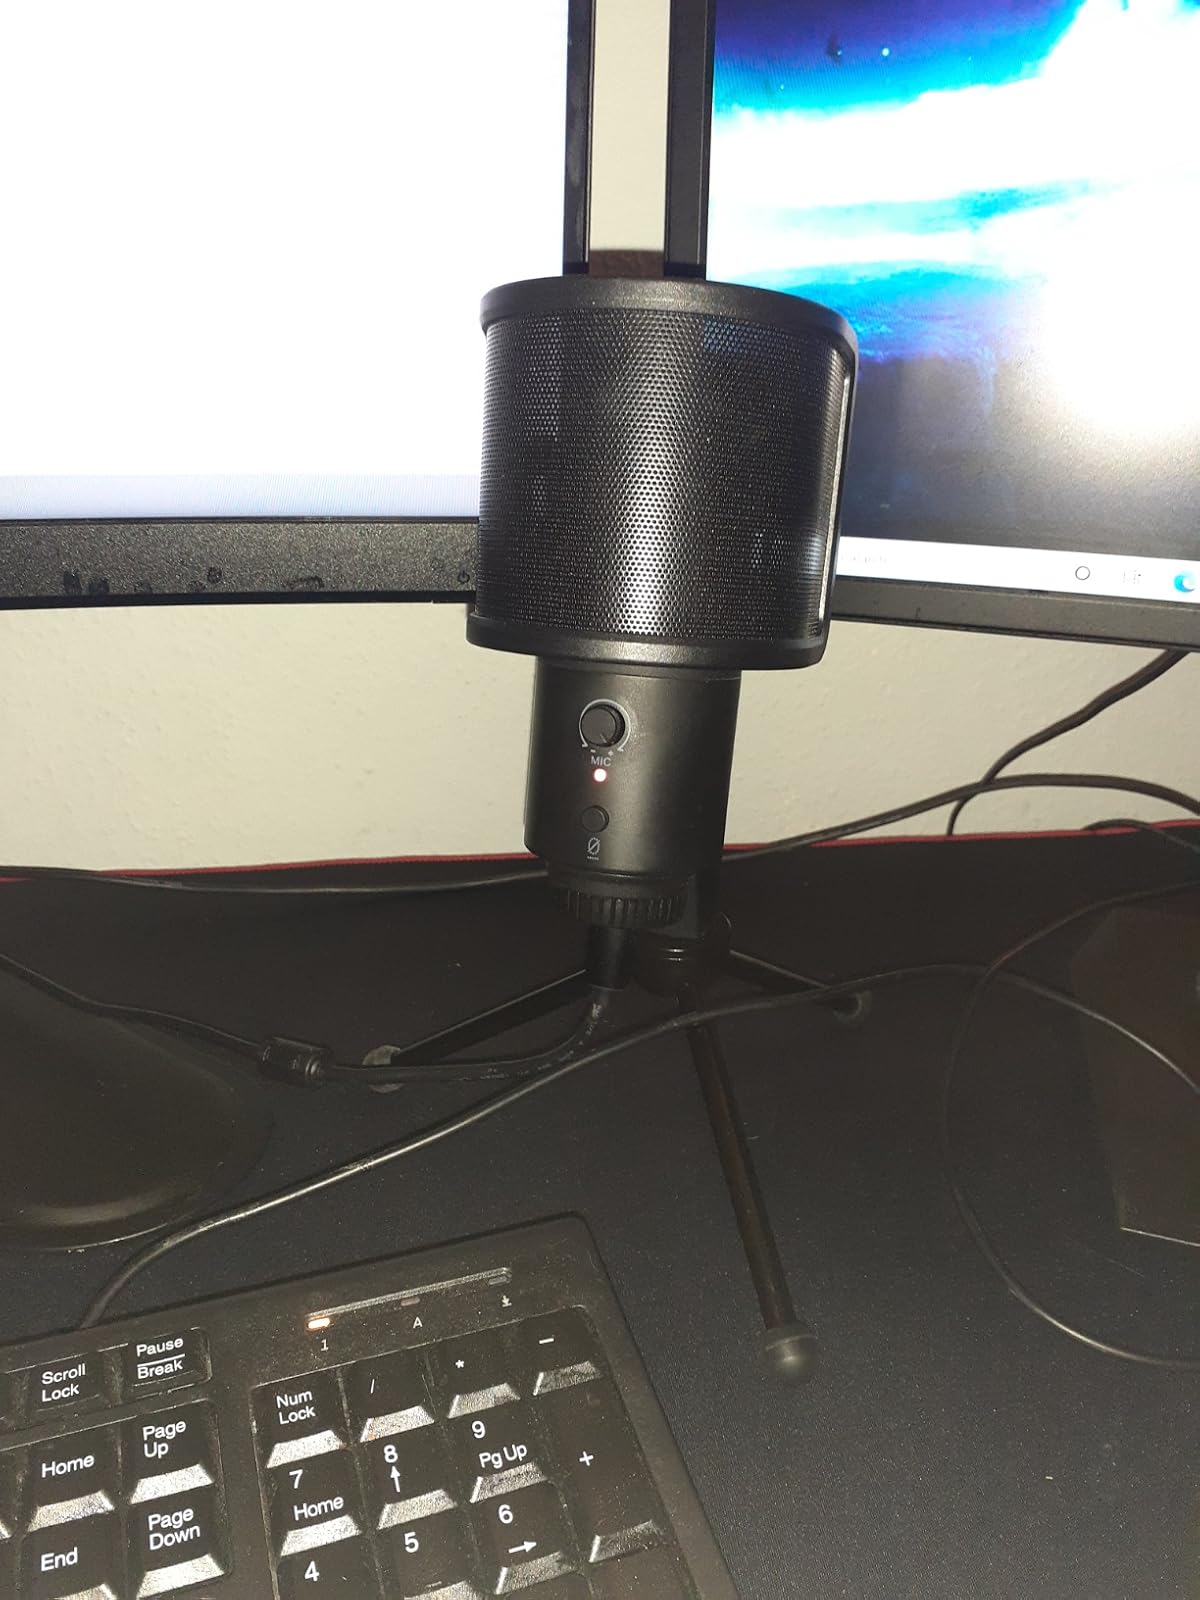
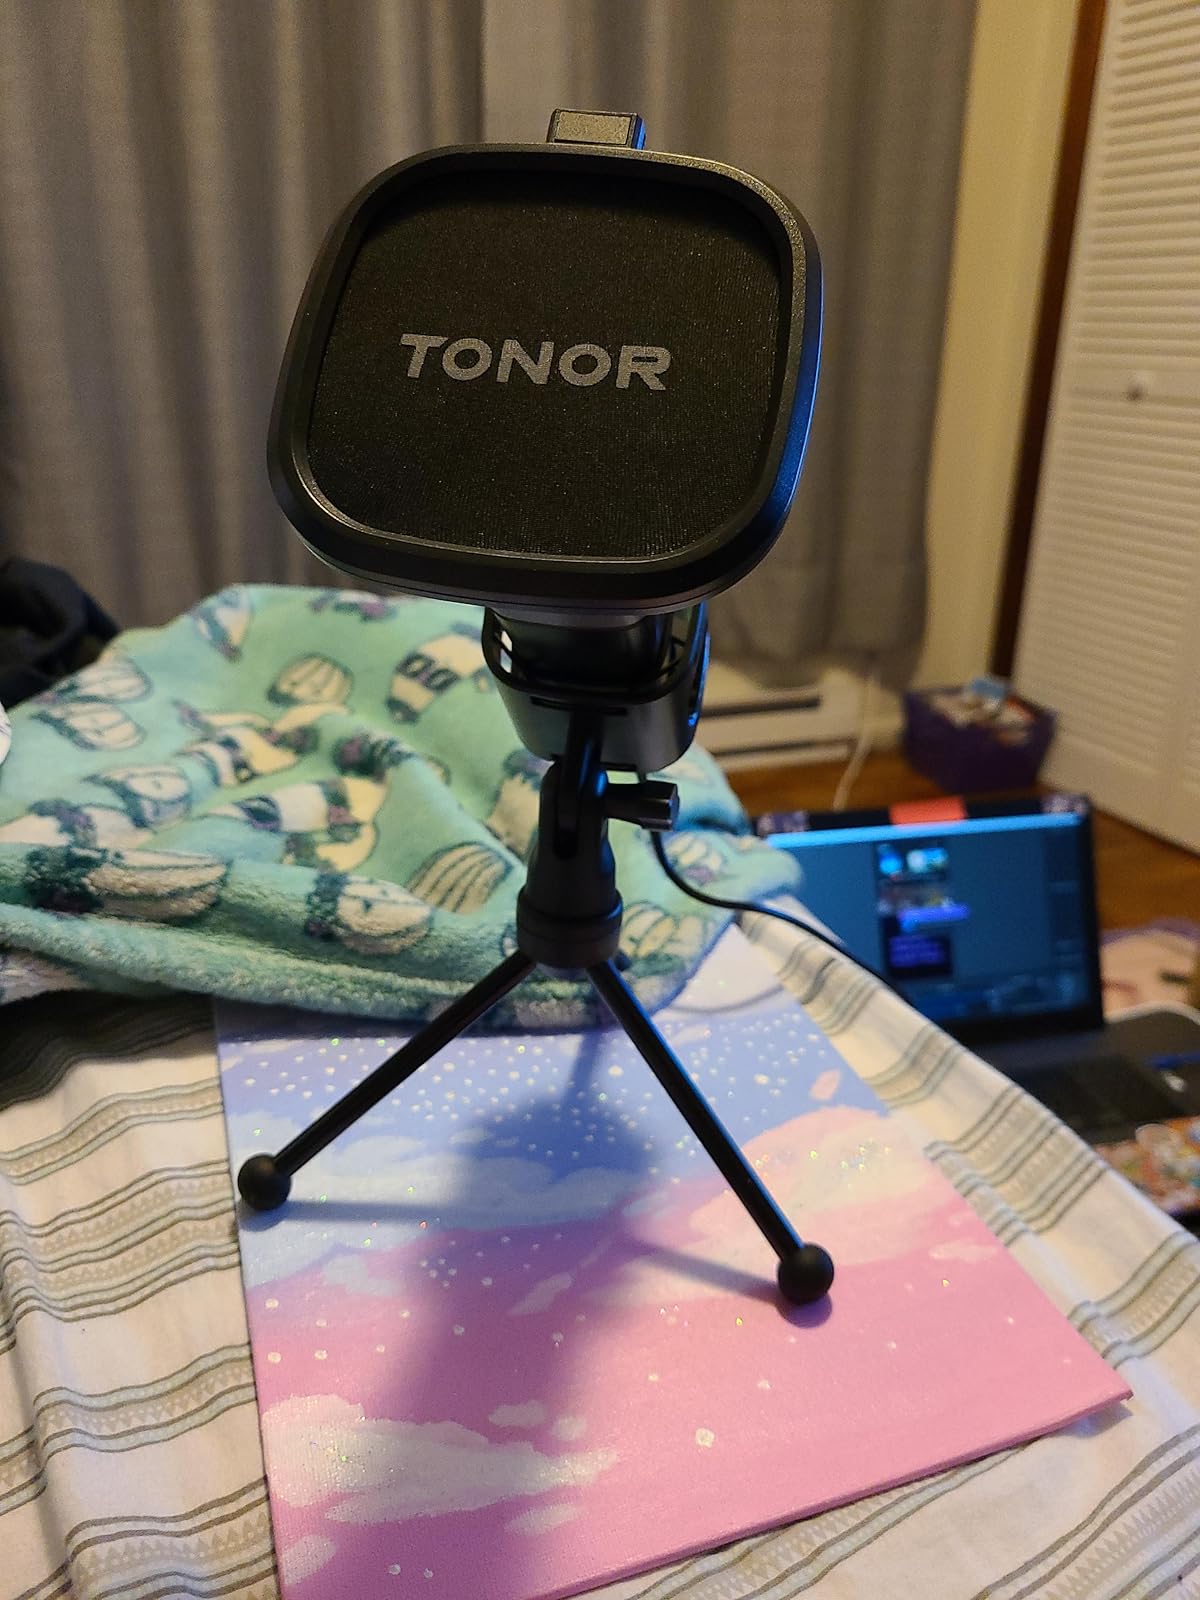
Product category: microphone
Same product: no